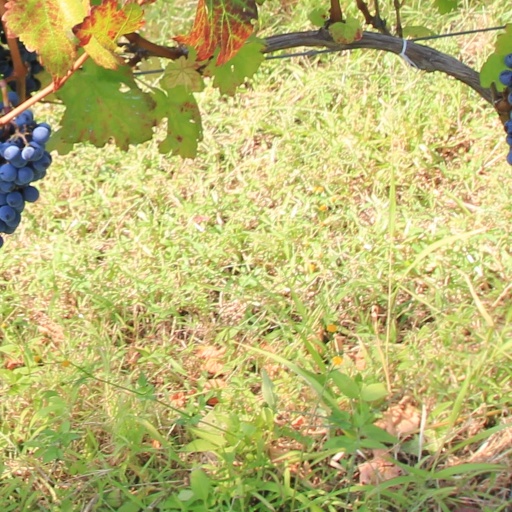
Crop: grape